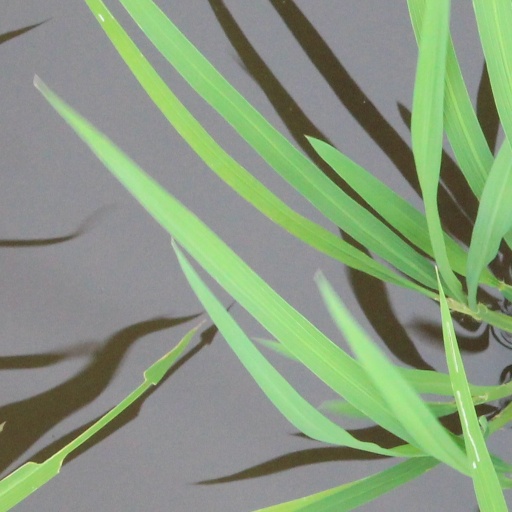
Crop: rice